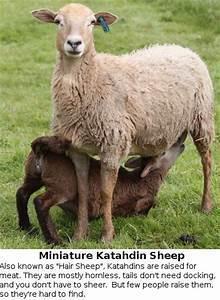
sheep